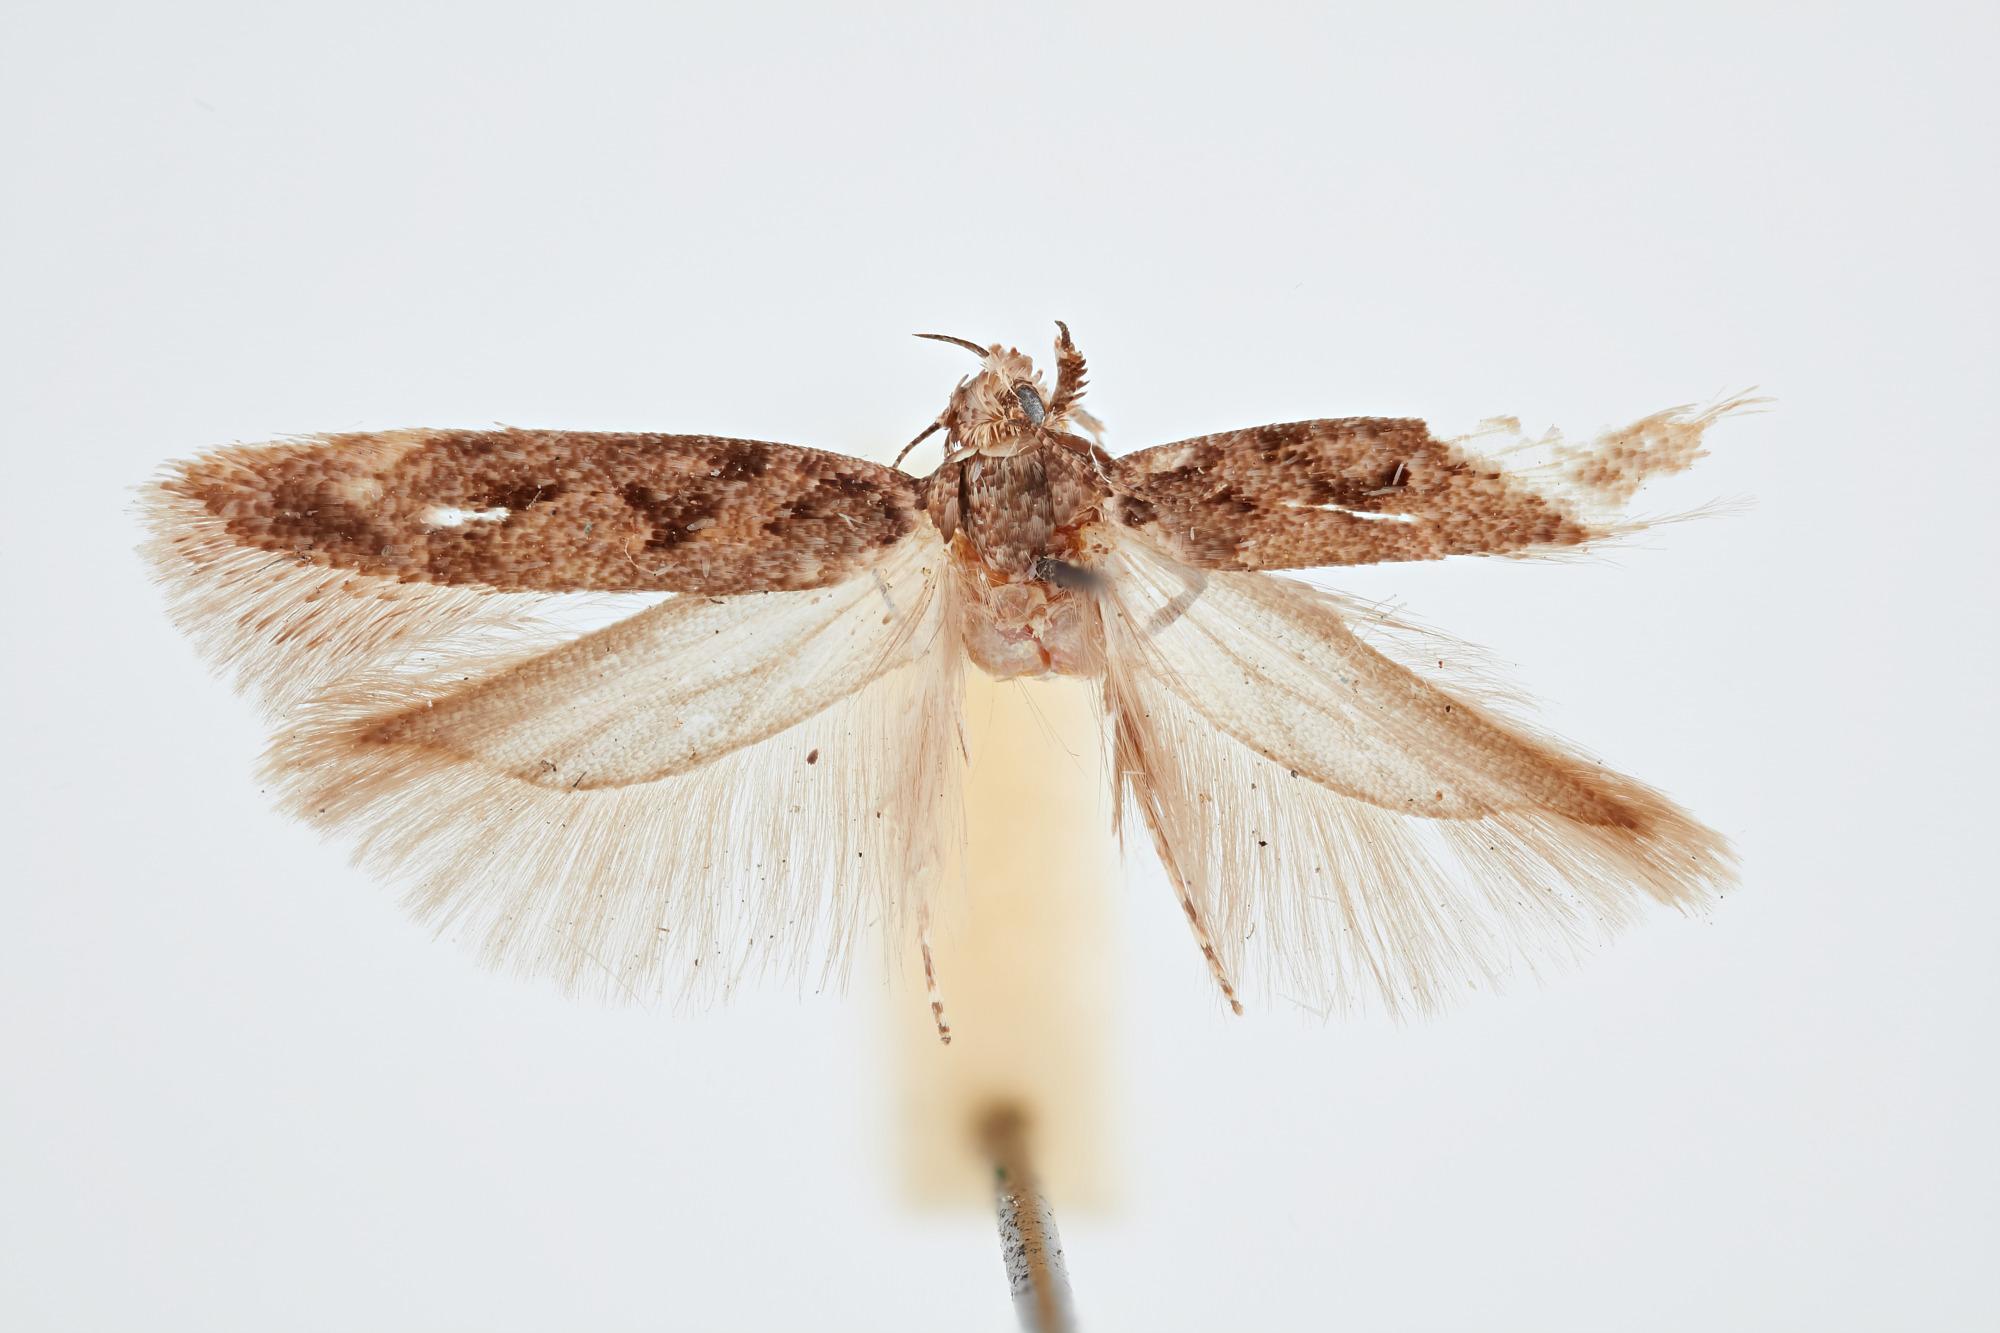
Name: Faculta triangulella
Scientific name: Faculta triangulella (Busck, 1907)
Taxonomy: Animalia, Arthropoda, Insecta, Lepidoptera, Glossata, Gelechiidae, Gelechiinae
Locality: Williams, Coconino, Arizona, United States